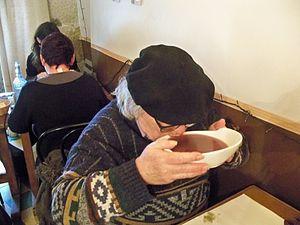
Faire chabrot, tradition de vin dans la soupe, dans le sud de la France
La cuisine occitane est une cuisine diversifiée qui a des traits caractéristiques de la cuisine méditerranéenne, mais se différencie des cuisines catalane et italienne. En raison de la taille de l'Occitanie et la grande variété de ses terroirs, allant des Pyrénées aux Alpes, de la côte méditerranéenne au Massif central qu'elle englobe majoritairement, c'est une cuisine très variée mais, au-delà de la traditionnelle partition entre l'usage de la graisse de canard au sud ouest et de l'huile d'olive au sud-est, il existe un certain nombre de traits communs à l'ensemble de ce territoire et l'opposant parfois nettement au reste de la France.
Le vin est une boisson alcoolisée obtenue par la fermentation du raisin, fruit de la vigne viticole.